Turgut Alp

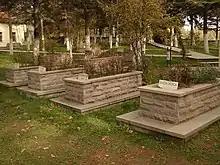
Honorary grave of Turgut Alp (second from far-left)

Turgut Alp, also known as Turgut bey, was one of the warriors and Bey's who fought for Ertuğrul, a Turkoman leader and bey, and Ertuğrul's son Osman I, the founder of the Ottoman Empire. After the establishment of the Empire, he became one of its military commanders, serving Osman I, as well as his son, Orhan Gazi.